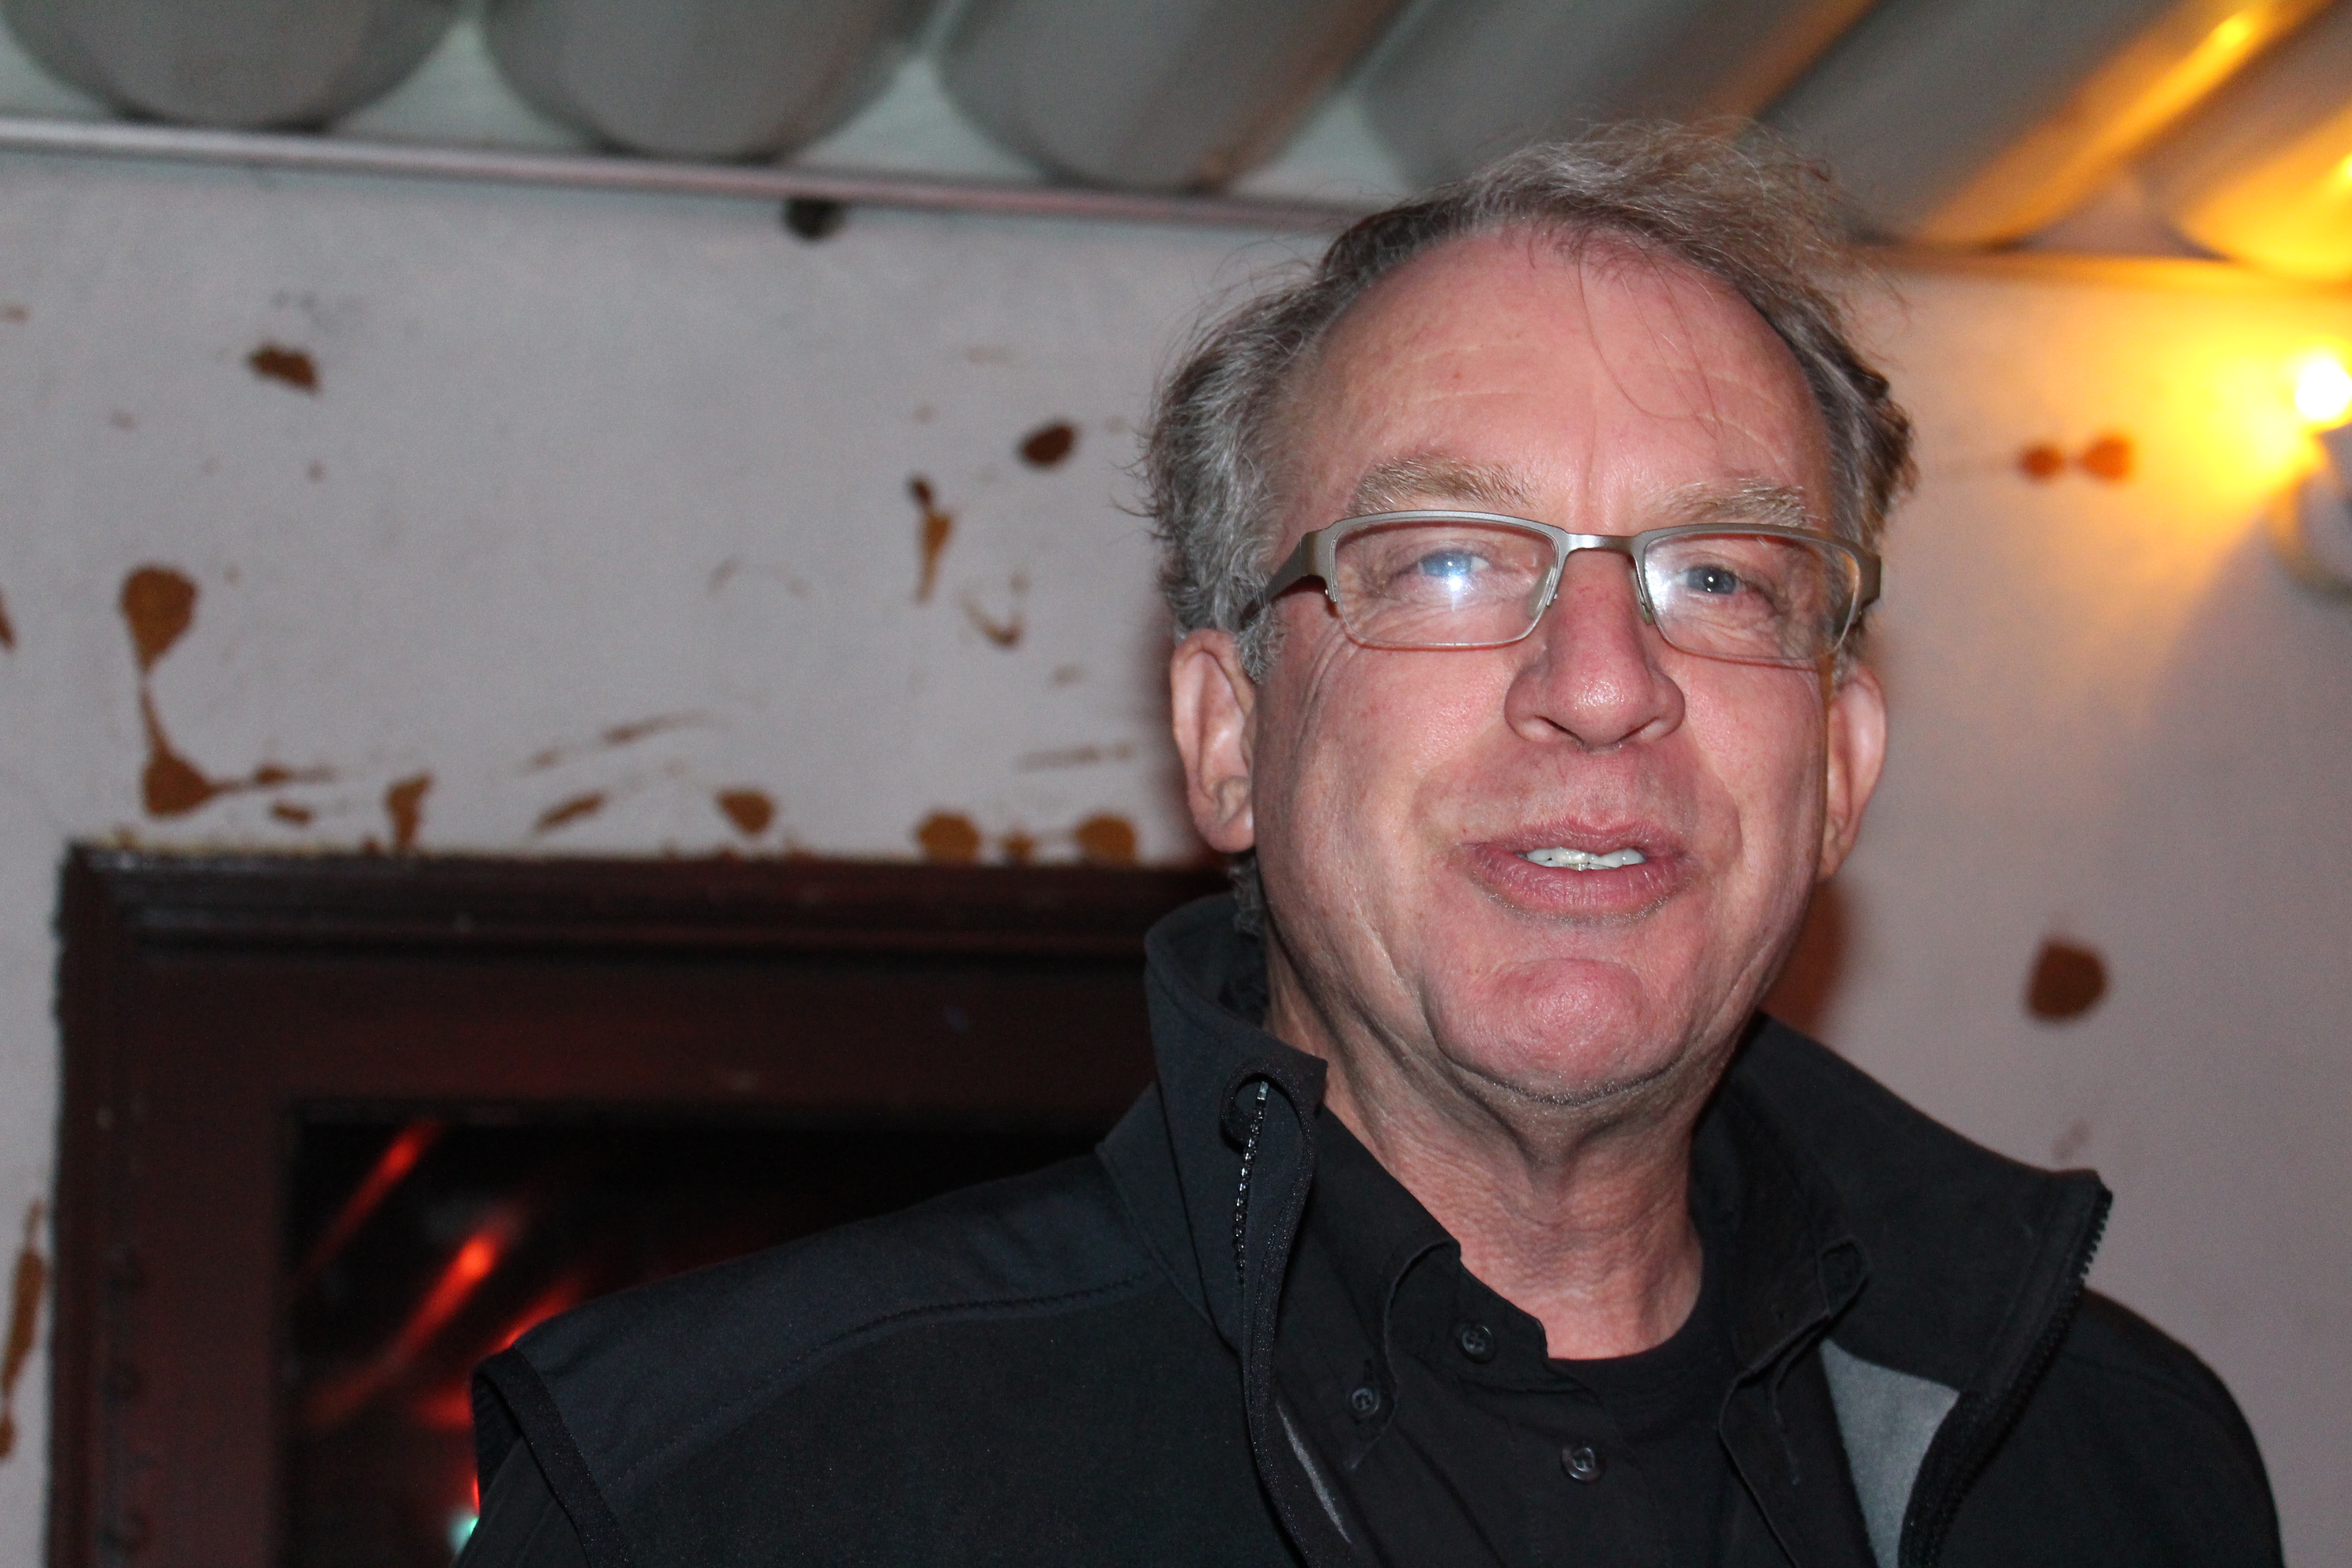
man, person, people, portrait, glasses